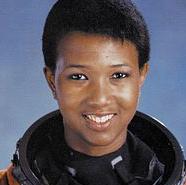
Age: 35